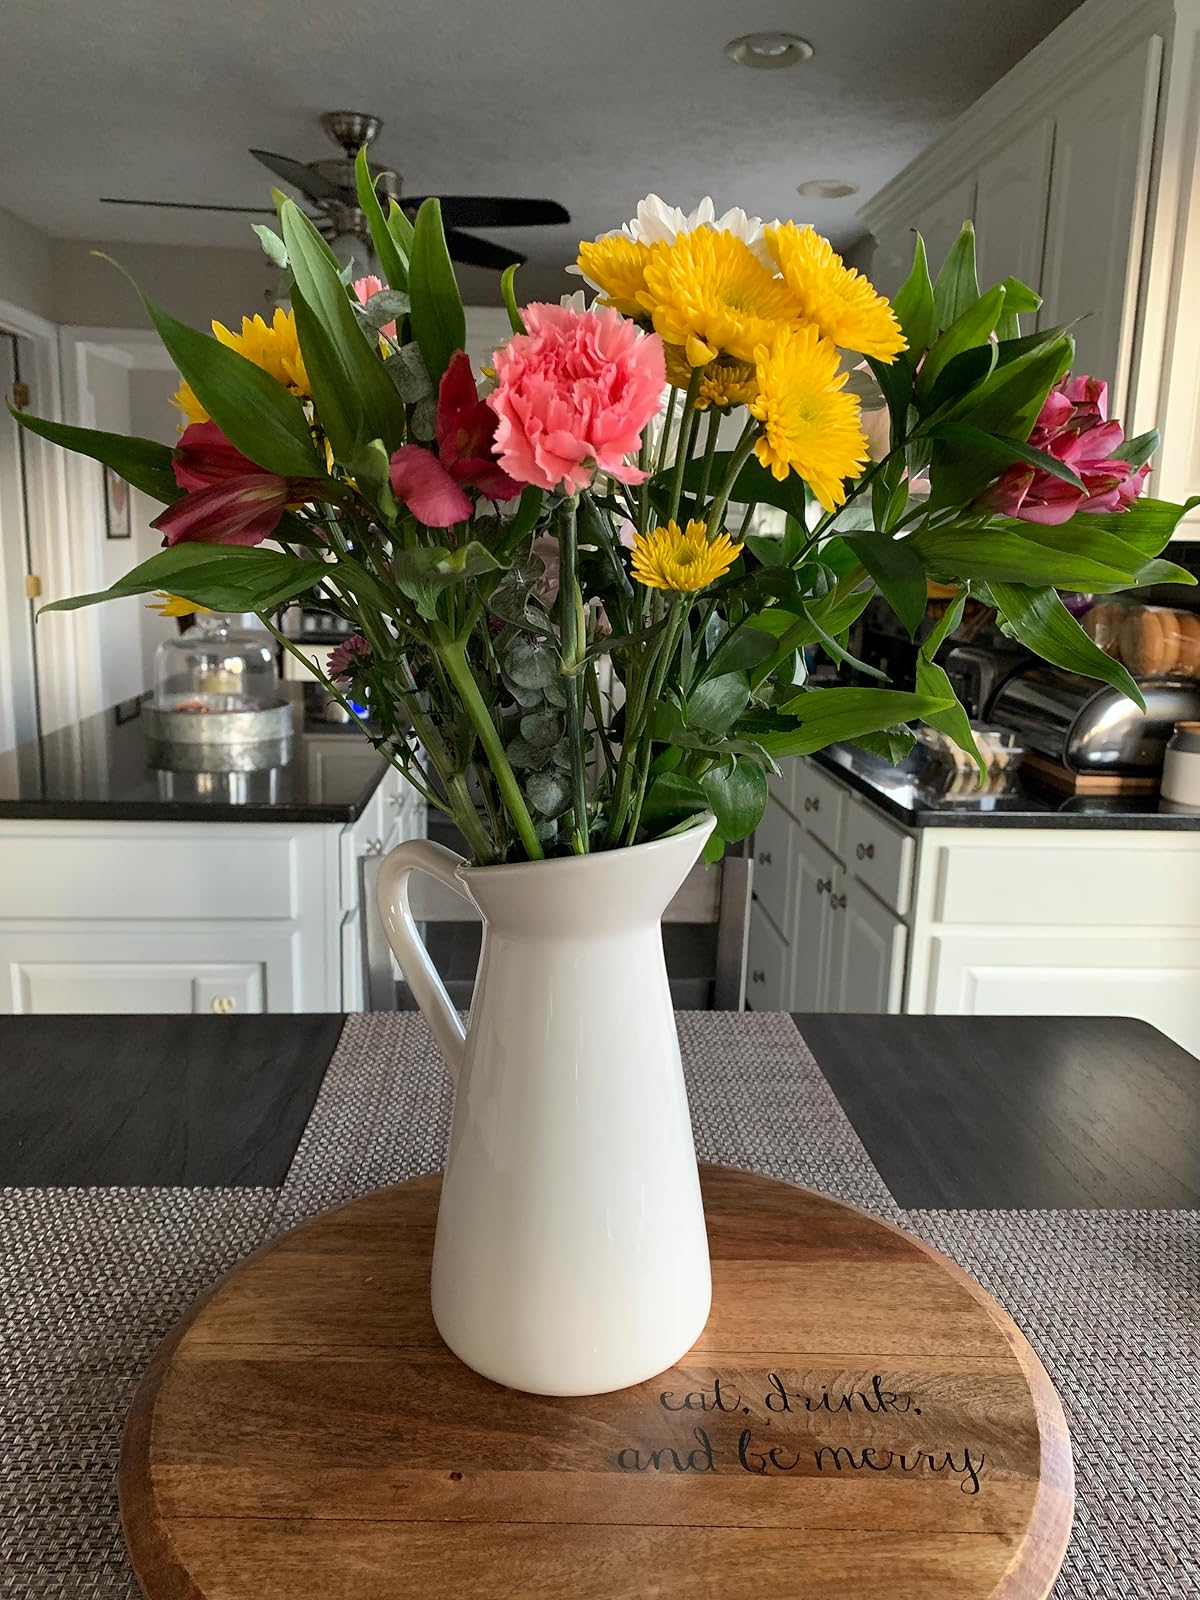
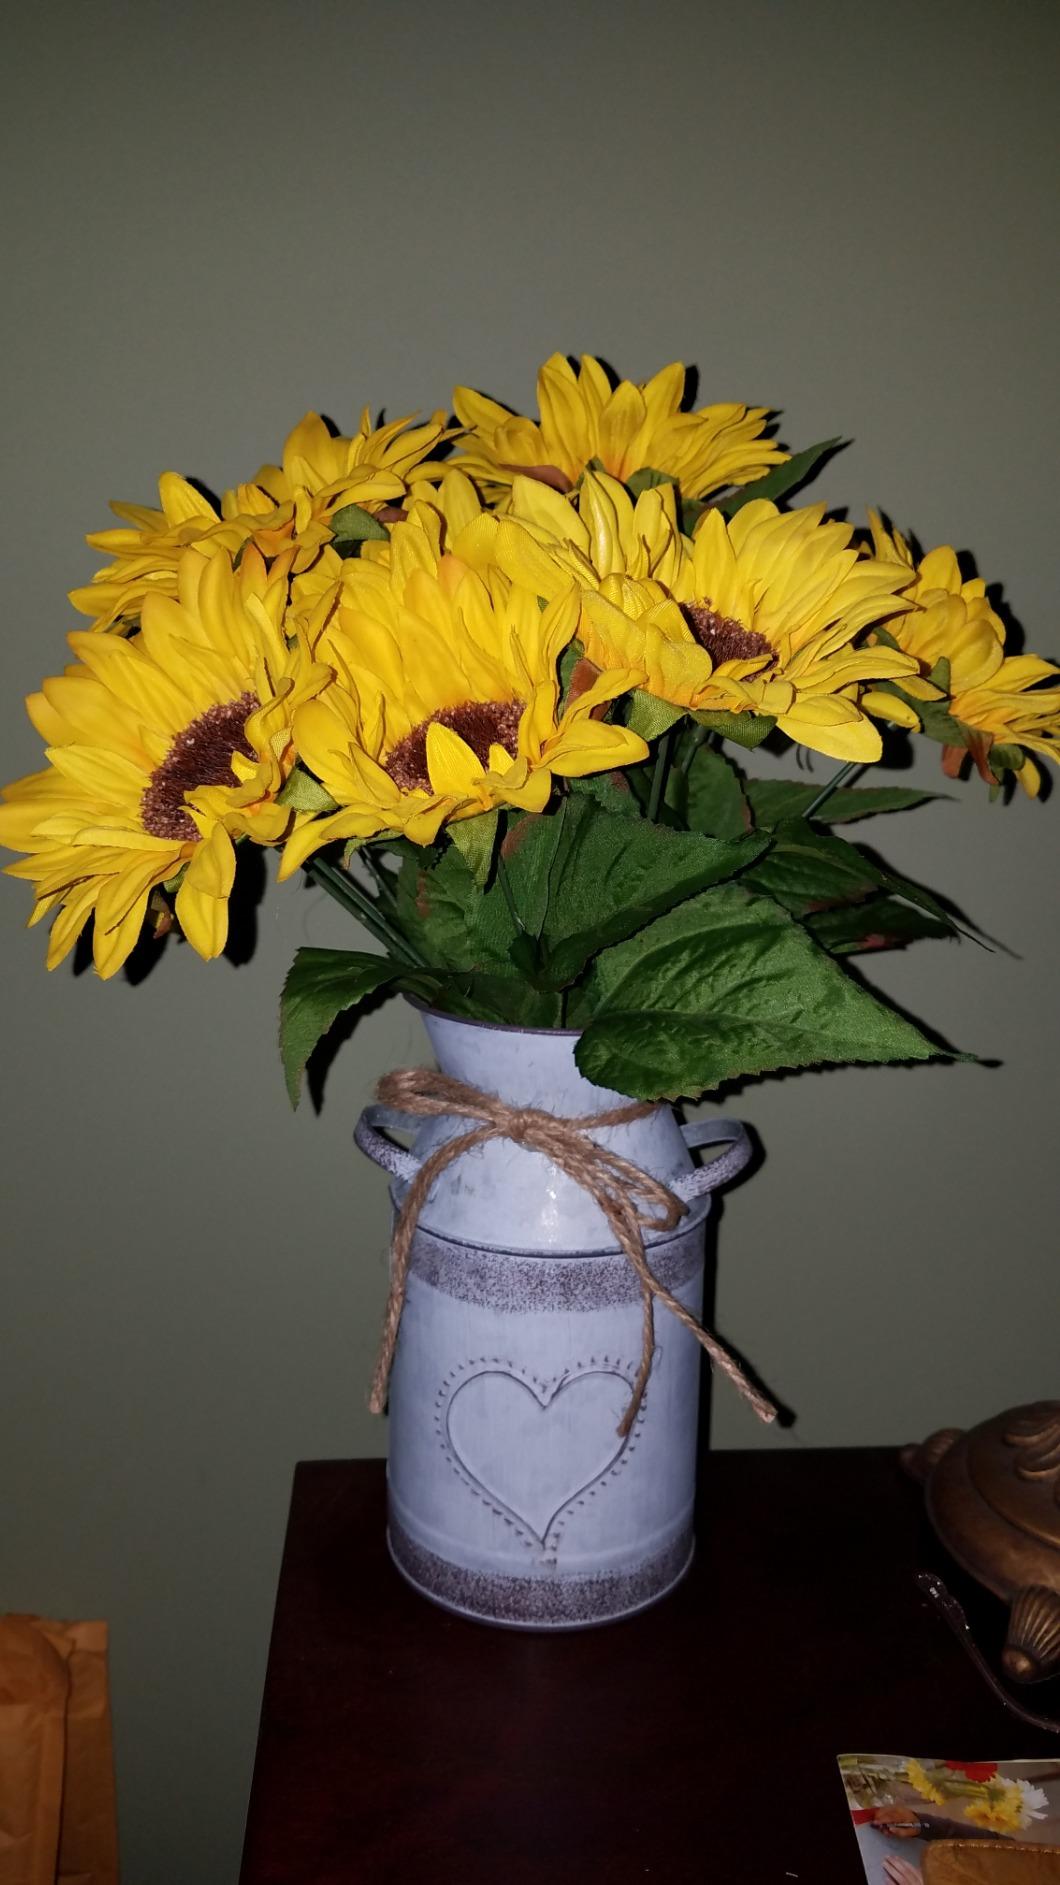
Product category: vase
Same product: no